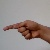
The image shows a hand gesture representing the letter 'G' in Indian Sign Language.